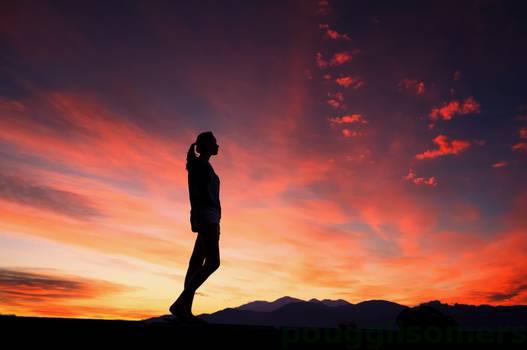
Label: Watermark